José Trinidad Reyes

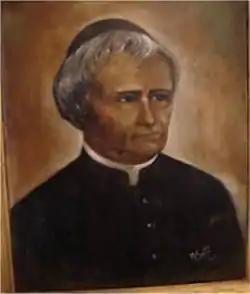
Portrait of Father José Trinidad Reyes, painted by Teresa de Fortín, currently located at the National Gallery of Art

In 1846, he went to Comayagua, and on May 23, wrote his "Elegy to General Mr. Francisco Ferrera", on the death of his son Fulgencio. This composition shows, relatively, that he did not have enmity with General Francisco Ferrera, but the contrary, a familiarity.